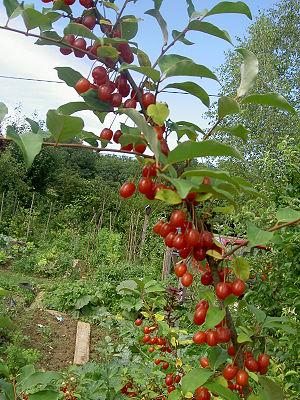
Le goumi du Japon est un arbuste de la famille des Elaeagnaceae originaire de Chine et du Japon. On le trouve également en France, dans la région Lorraine.